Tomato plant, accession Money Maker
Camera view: bottom (45 deg); turntable rotation: 60 degrees
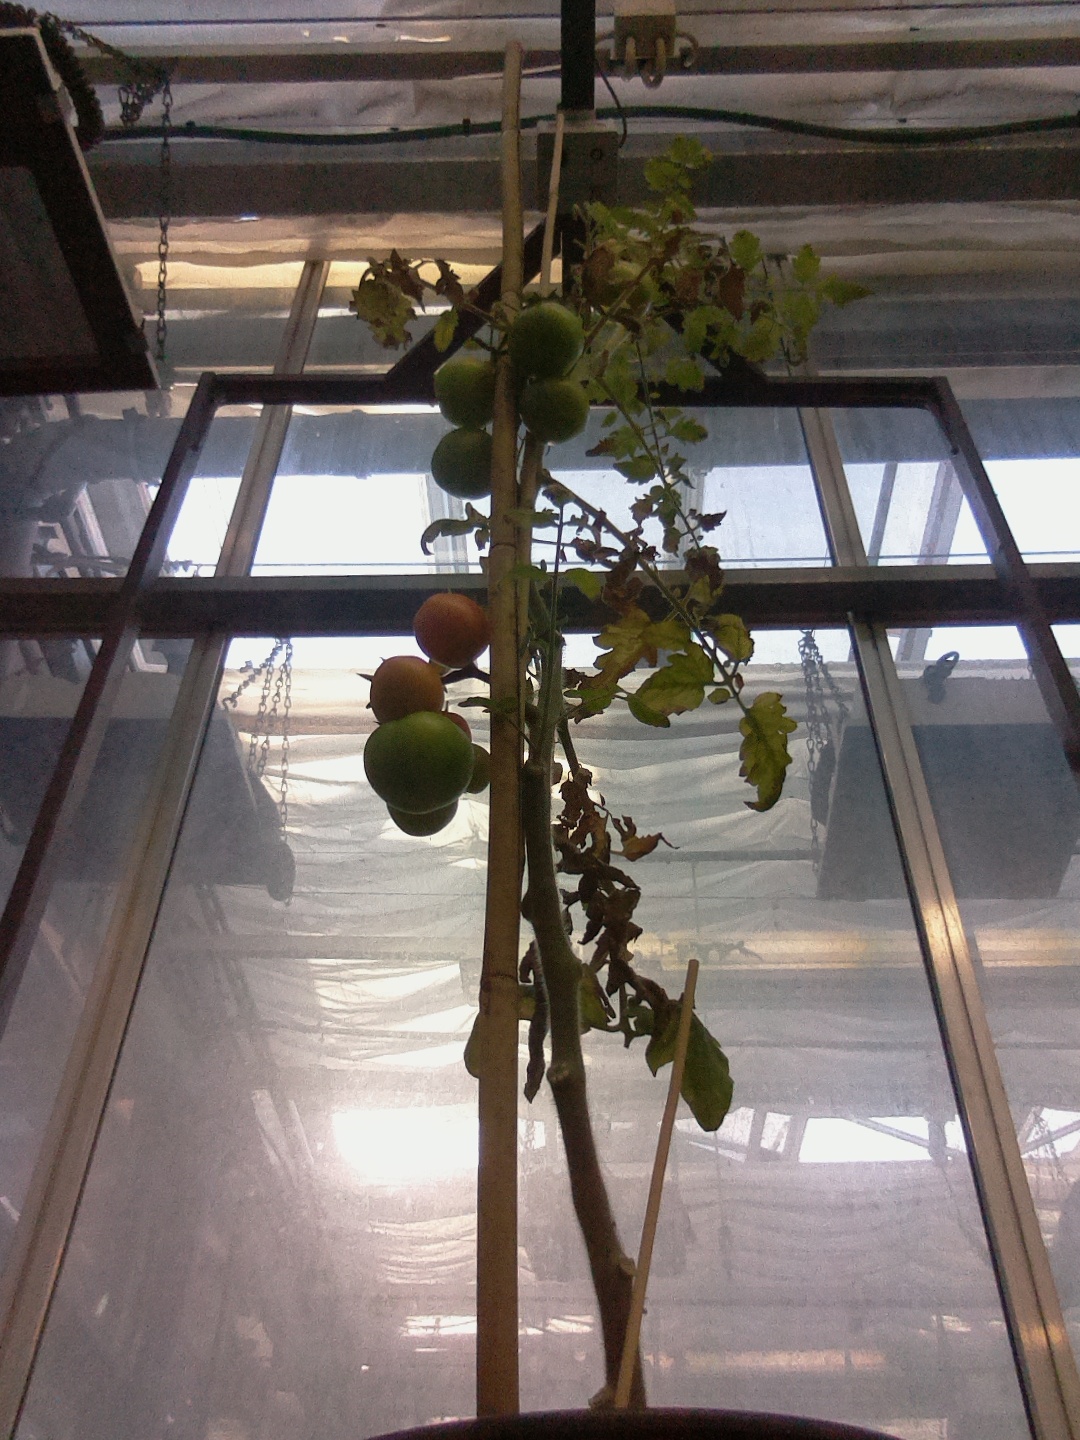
BBCH growth stage 83: 30%-40% of fruits show typical fully ripe color